Filmed Before a Live Studio Audience

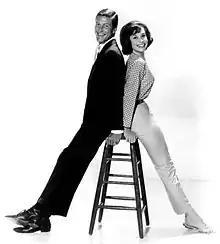
Publicity photo of Dick Van Dyke as Rob and Mary Tyler Moore as Laura from "The Dick Van Dyke Show". "Filmed Before a Live Studio Audience" pays homage to that series, with the relationship between Rob and Laura inspiring the portrayal of Wanda Maximoff and Vision in the episode. Van Dyke was consulted by "WandaVision" creative team.

By October 2018, Marvel Studios was developing a limited series starring Elizabeth Olsen's Wanda Maximoff and Paul Bettany's Vision from the Marvel Cinematic Universe (MCU) films. In January 2019, Jac Schaeffer was hired as head writer of "WandaVision", and was set to write the first episode of the series. In August, Matt Shakman was hired to direct the miniseries, with Schaeffer and Shakman executive producing alongside Marvel Studios' Kevin Feige, Louis D'Esposito, and Victoria Alonso. Feige described the series as part sitcom, part "Marvel epic", paying tribute to many eras of American sitcoms. Olsen described the first episode as a "big love song to "The Dick Van Dyke Show"", though it also pays homage to other series such as "I Love Lucy". As research for replicating the style of those series, Schaeffer, Shakman, and Feige spoke with Dick Van Dyke—the star of the eponymous 1960s sitcom—to learn how that series could be "very broad with silly physical-comedy gags, and yet it never feels false". Van Dyke told them his show was guided by what could and could not happen in real life. The first episode's title was revealed to be "Filmed Before a Live Studio Audience" in January 2021.